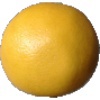
Label: Grapefruit White 1